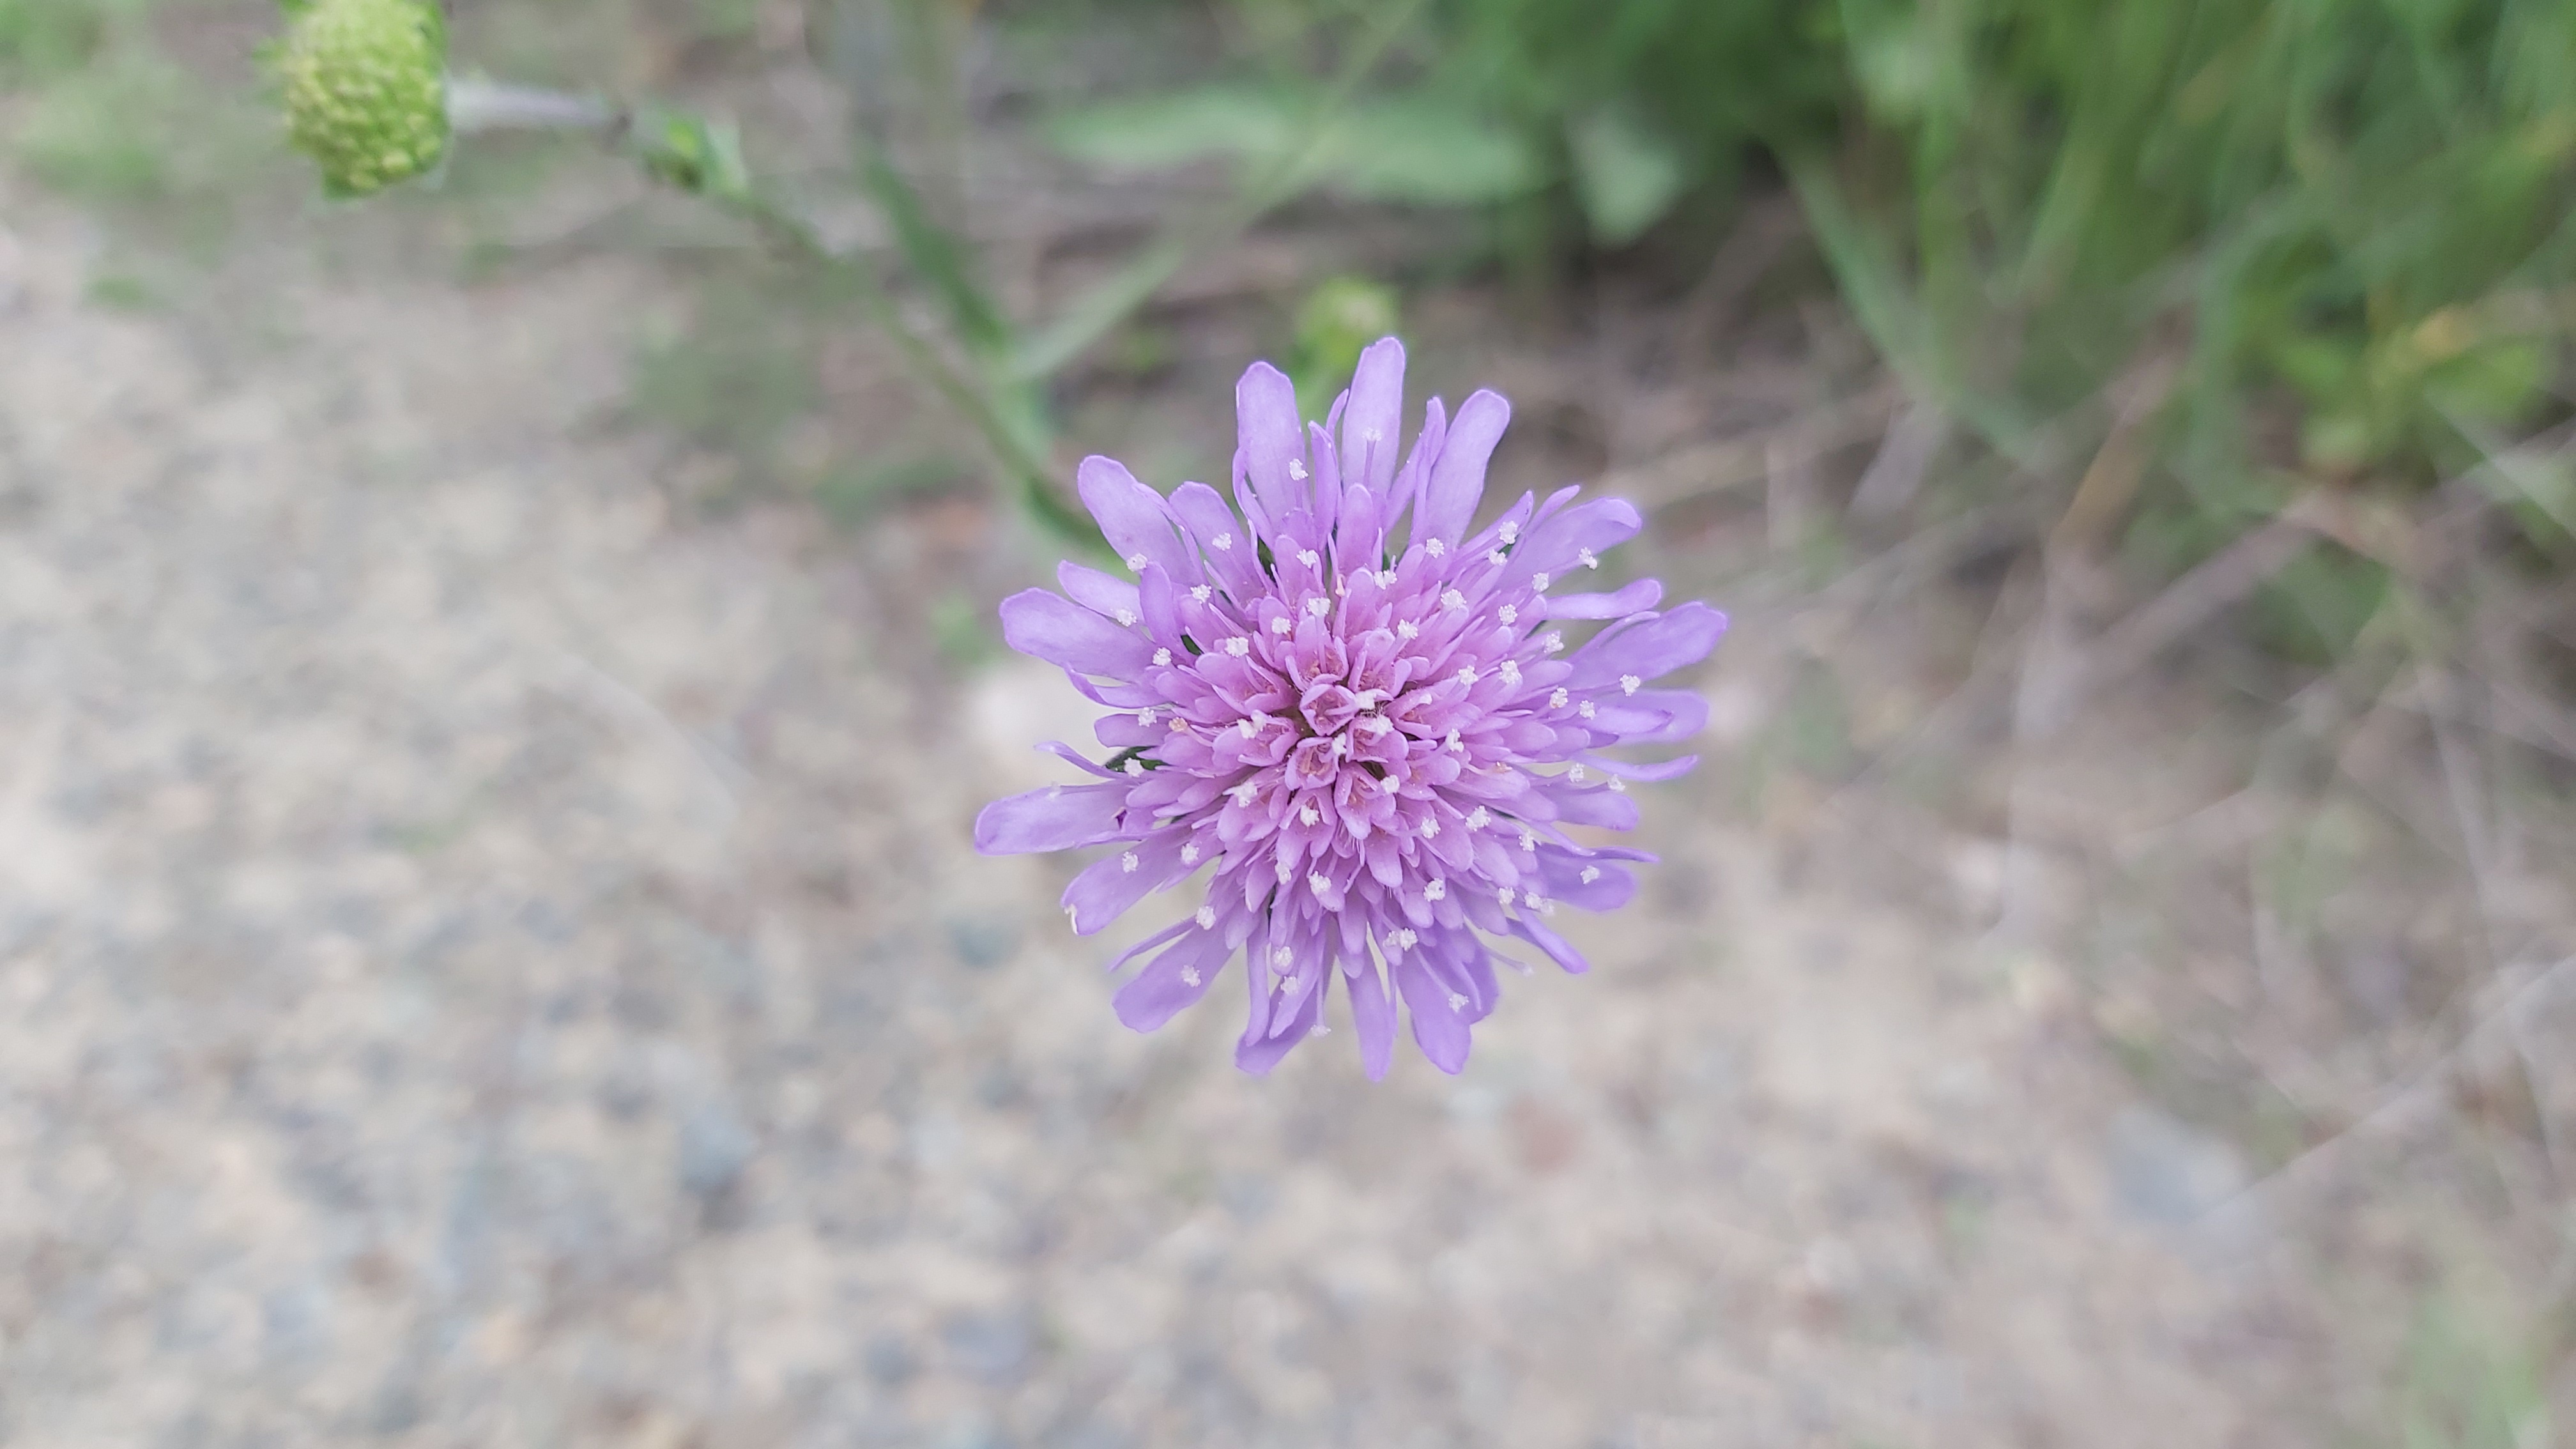
flower, pink, plant, herb, decorative, botany, garden, spring, petals, agriculture, violet, wild plant, floral, macro photography, medicinal plant, fragnance, flowering plant, purple, wildflower, pincushion flower, Forb, subshrub, annual plant, perennial plant